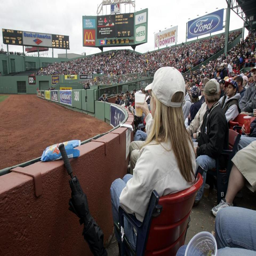
in this game , person sat in a right - field seat that faces the bleachers .